Schräge Musik

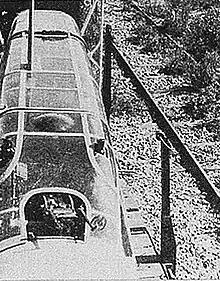
Captured Messerschmitt Bf 110G-4 fuselage showing the twin MG FF/M "Schräge Musik" installation, with the cannon muzzles just protruding from each side of the top of the rear cockpit, France c. 1944

The first such systems were developed (though not widely employed) in World War I as anti-Zeppelin defenses by the French and British, in an era when fighters struggled to match the altitude capacity of the German airships and were forced to devise means to attack from below. The later resurrection of the concept by the Germans was inspired by observed weaknesses in the standard British night bomber aircraft of the WW2 era (the Avro Lancaster and Handley Page Halifax), which lacked ventral ball turrets in order to save weight, making them vulnerable to covert approaches and attacks from below under the cover of darkness. In keeping with the plans of the Allied Combined Bomber Offensive, the American B-17 Flying Fortress and B-24 Liberators operating in Europe (factory-equipped with ball turrets) typically bombed by day, thus experiencing far fewer encounters (and relative losses) from . Later similar Japanese experiments with upward-firing cannons on their night fighters in 1944 (intended to target the American B-29 Superfortress fleet firebombing Japan by night) were largely fruitless, owing to the B-29's notably superior speed and altitude.